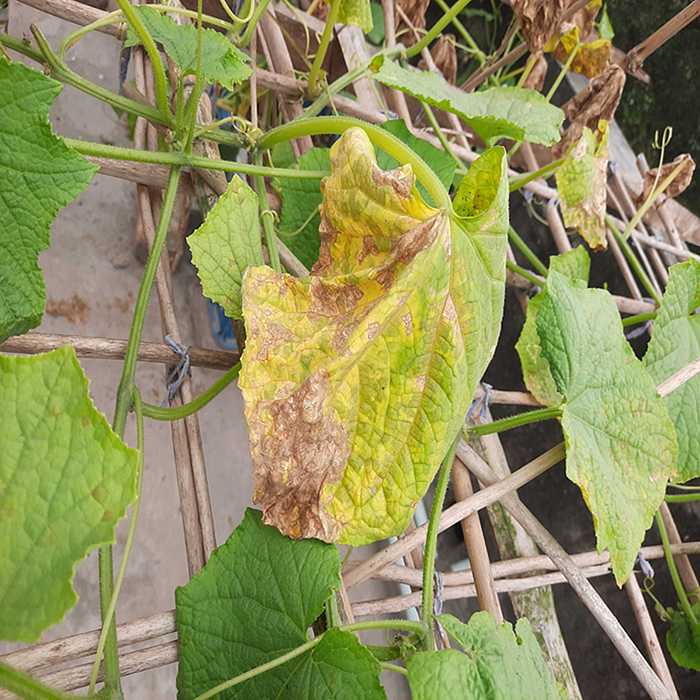
Plant: Cucumber
Label: Anthracnose lesions